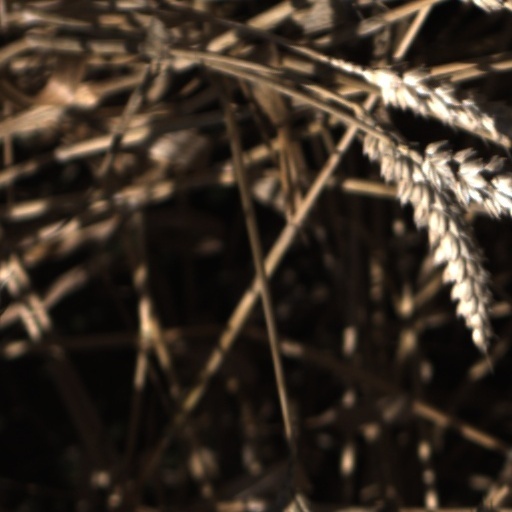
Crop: wheat